Magnetic-tape data storage

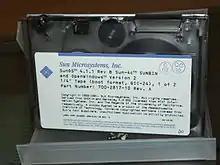
An example of commercial software distributed on tape

Looking beyond primary storage, writing data to tape on one computer and then reading it on another has long been a form of data interchange, predating modern data networks and the internet. This form of data transfer has been called Sneakernet. The high-bandwidth, high-latency nature of this is captured by an old, widely repeated quote: